Seal of the president of the United States

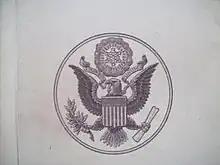
The presidential seal as depicted in "". This is a modification of a Great Seal graphic, not a presidential seal.

Alaska was admitted as the 49th state on January 3, 1959, causing the 49th star to be added to the United States flag on the following July 4. On May 26, Dwight Eisenhower issued , which added a 49th star to the outer ring on the presidential coat of arms (and therefore the seal and flag as well), also effective on July 4. The order was otherwise identical to Truman's order, which it replaced. Hawaii was admitted as the 50th state on August 21, 1959, and Eisenhower duly issued on February 5, 1960 (effective July 4, 1960) to add the 50th star to the coat of arms. Once again, it was identical to the previous orders other than the number of stars. This remains the official definition today.